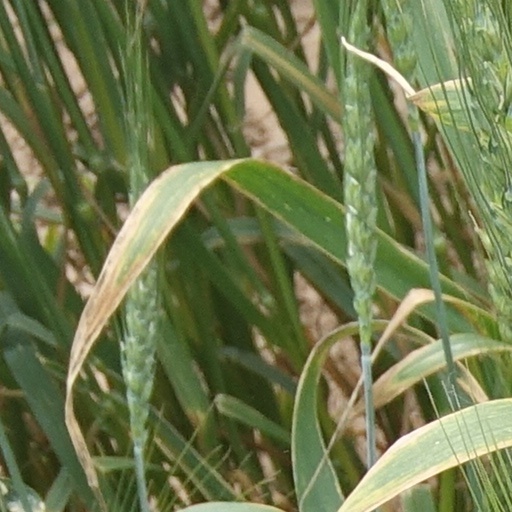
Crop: wheat